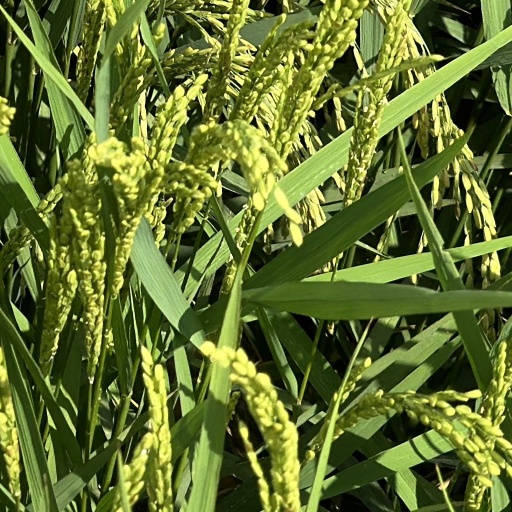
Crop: rice